Air war during Operation Overlord

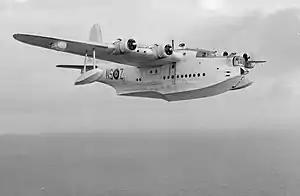
Short Sunderland Mk.V, im Einsatz als U-Boot-Jäger des Coastal Command

When the Afrika Korps was defeated in 1943, the tactical units were transferred to England and combined into two large air fleets, the British Second Tactical Air Force (2nd TAF) and the American 9th Air Force.